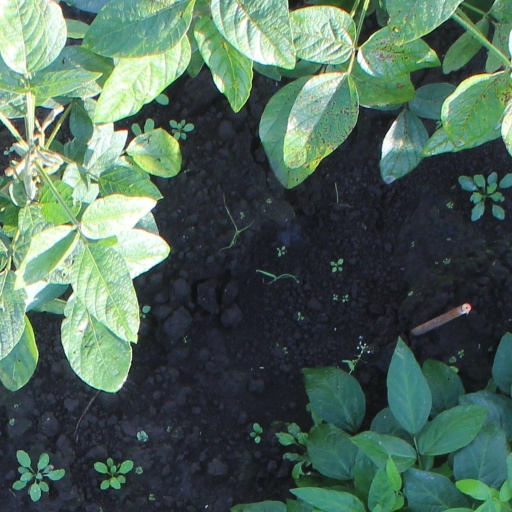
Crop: soybean